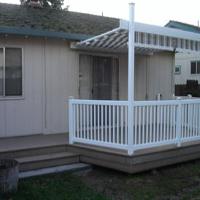
Weather: cloudy or overcast